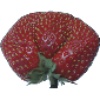
Label: Strawberry Wedge 1